Dave deBronkart

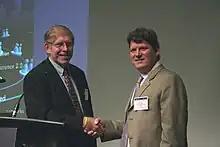
Gunther Eysenbach MD MPH (right), founder and producer of the Medicine 2.0 conference series, and chair/director of the Medicine 2.0'09 congress in Toronto, thanks Dave Debronkart for his keynote address.

In May 2009, citing "a bumpy and public transition of his medical records," "the Boston Globe" called him "a recognized online champion of 'participatory medicine'."